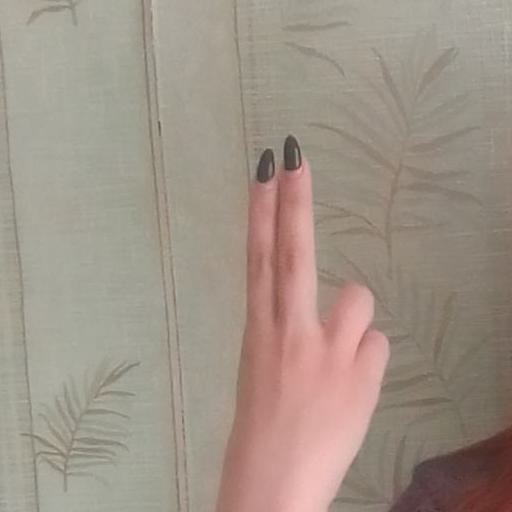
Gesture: two_up_inverted